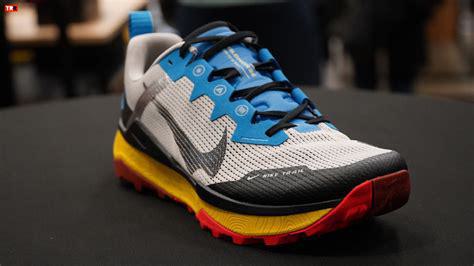
Brand: Nike
Model: Wildhorse 8